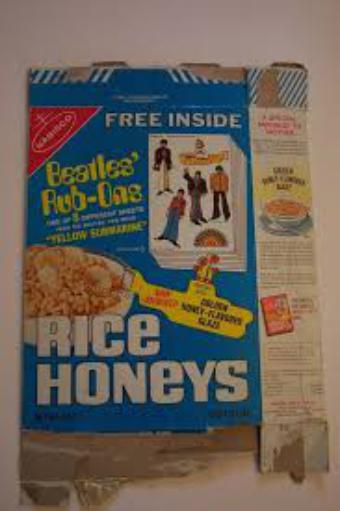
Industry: Food